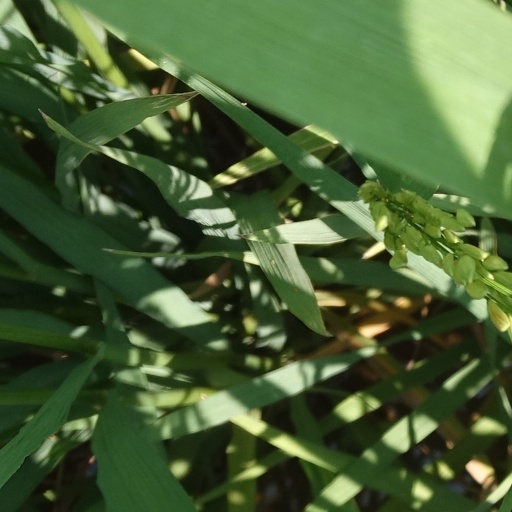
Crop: rice